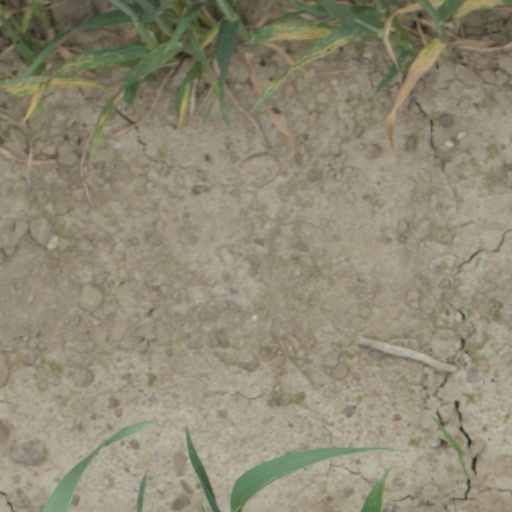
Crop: wheat